Sviatoshyn

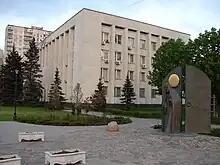
The monument of Nikola Sviatosha at the Sviatoshyn Raion council

The first one comes from a version that there was a "Saint Grove (Sviatyi, Святий гай)" in there. That was a sacred place for pagans.